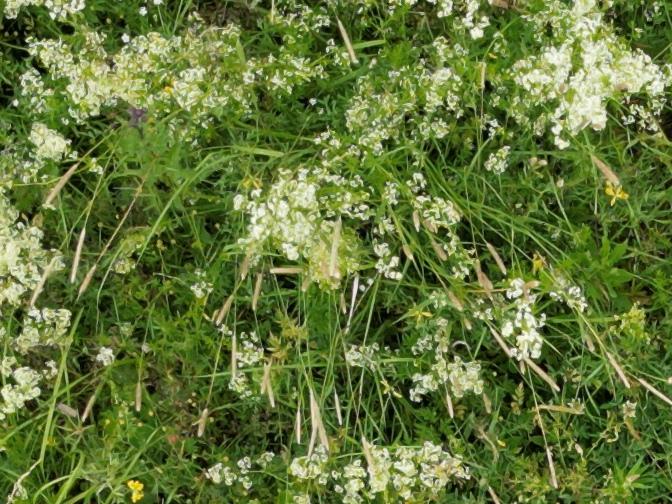
Flowers visible: yarrow flowers, yarrow flowers, yarrow flowers, yarrow flowers, yarrow flowers, yarrow flowers, yarrow flowers, yarrow flowers, yarrow flowers, yarrow flowers, yarrow flowers, yarrow flowers, yarrow flowers, yarrow flowers